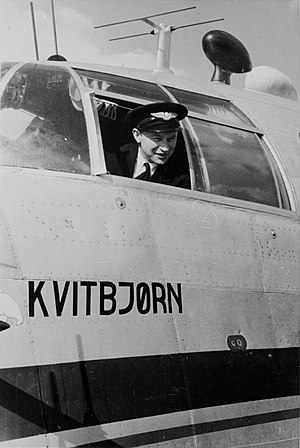
John Strandrud
John Strandrud i Short Sandringham "Kvitbjørn" (Ukendt fotograf 1946-1947 / Norsk Teknisk Museum)
John Strandrud var en norsk pilot og luftfartspionér.